Zygophyseter

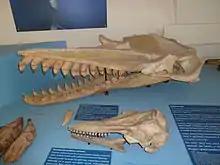
The killer sperm whale skull is behind the skull of the other whale, and is seemingly twice as long

Like in modern sperm whales, "Zygophyseter" had a very large basin above the braincase, known as the supracranial basin, which probably housed the spermaceti organ and the melon. These are used in the generation and focusing of sound for biosonar in the modern sperm whale, indicating "Zygophyseter" had some mechanisms for biosonar; that is to say this animal could have used echolocation. The zygomatic processes of the temporal bone on the cheeks were elongated probably because they supported the spermaceti organ. The skull features a pronounced slope into the supracranial basin. It probably had an echolocation system similar to that of the modern sperm whale, and "Zygophyseter" may have, in comparison to the echolocative abilities of other modern toothed whales, produced smaller bandwidths and lower center frequencies. This would have made it inept at detecting anything that did not have a diameter of at least .